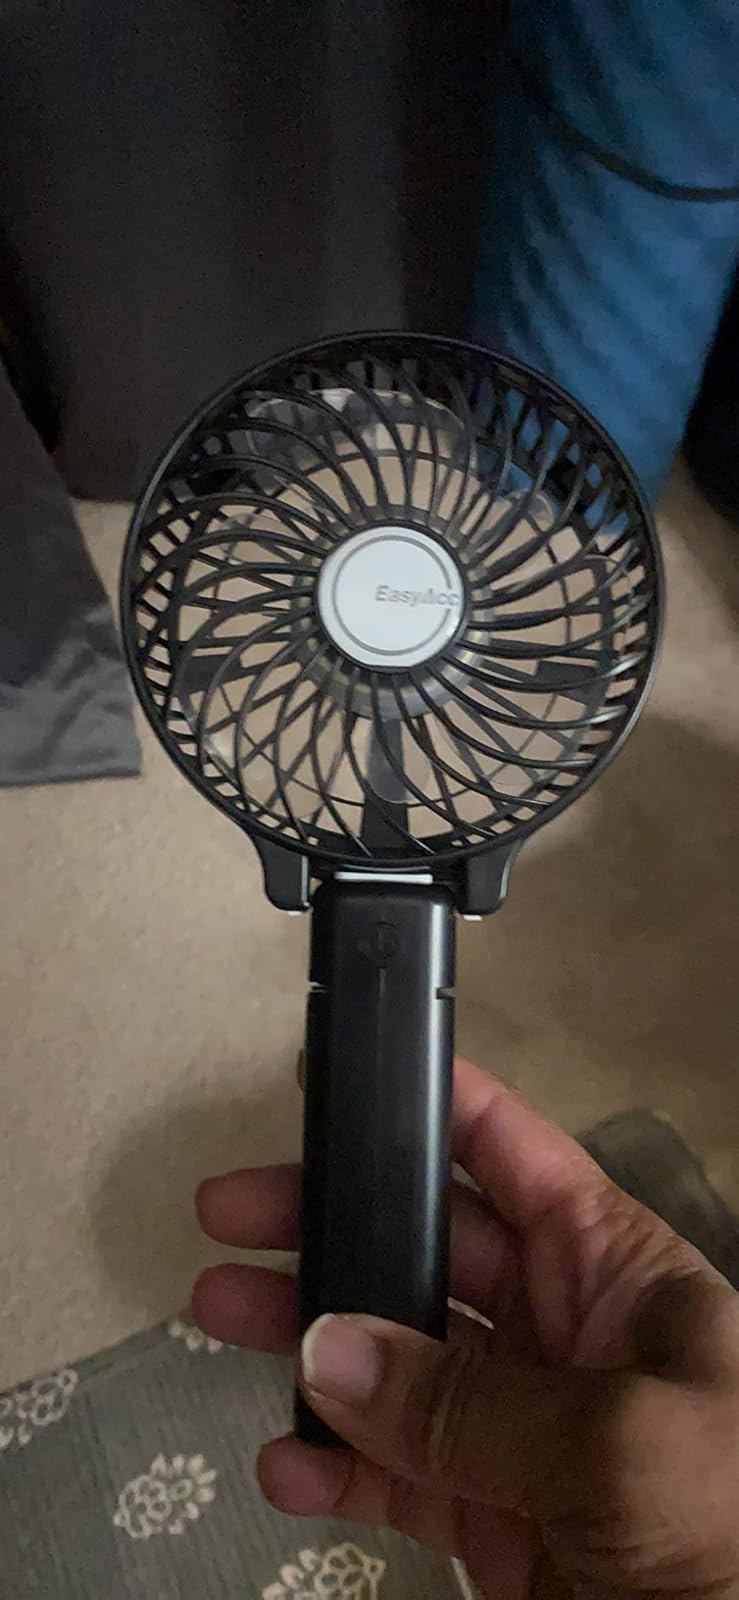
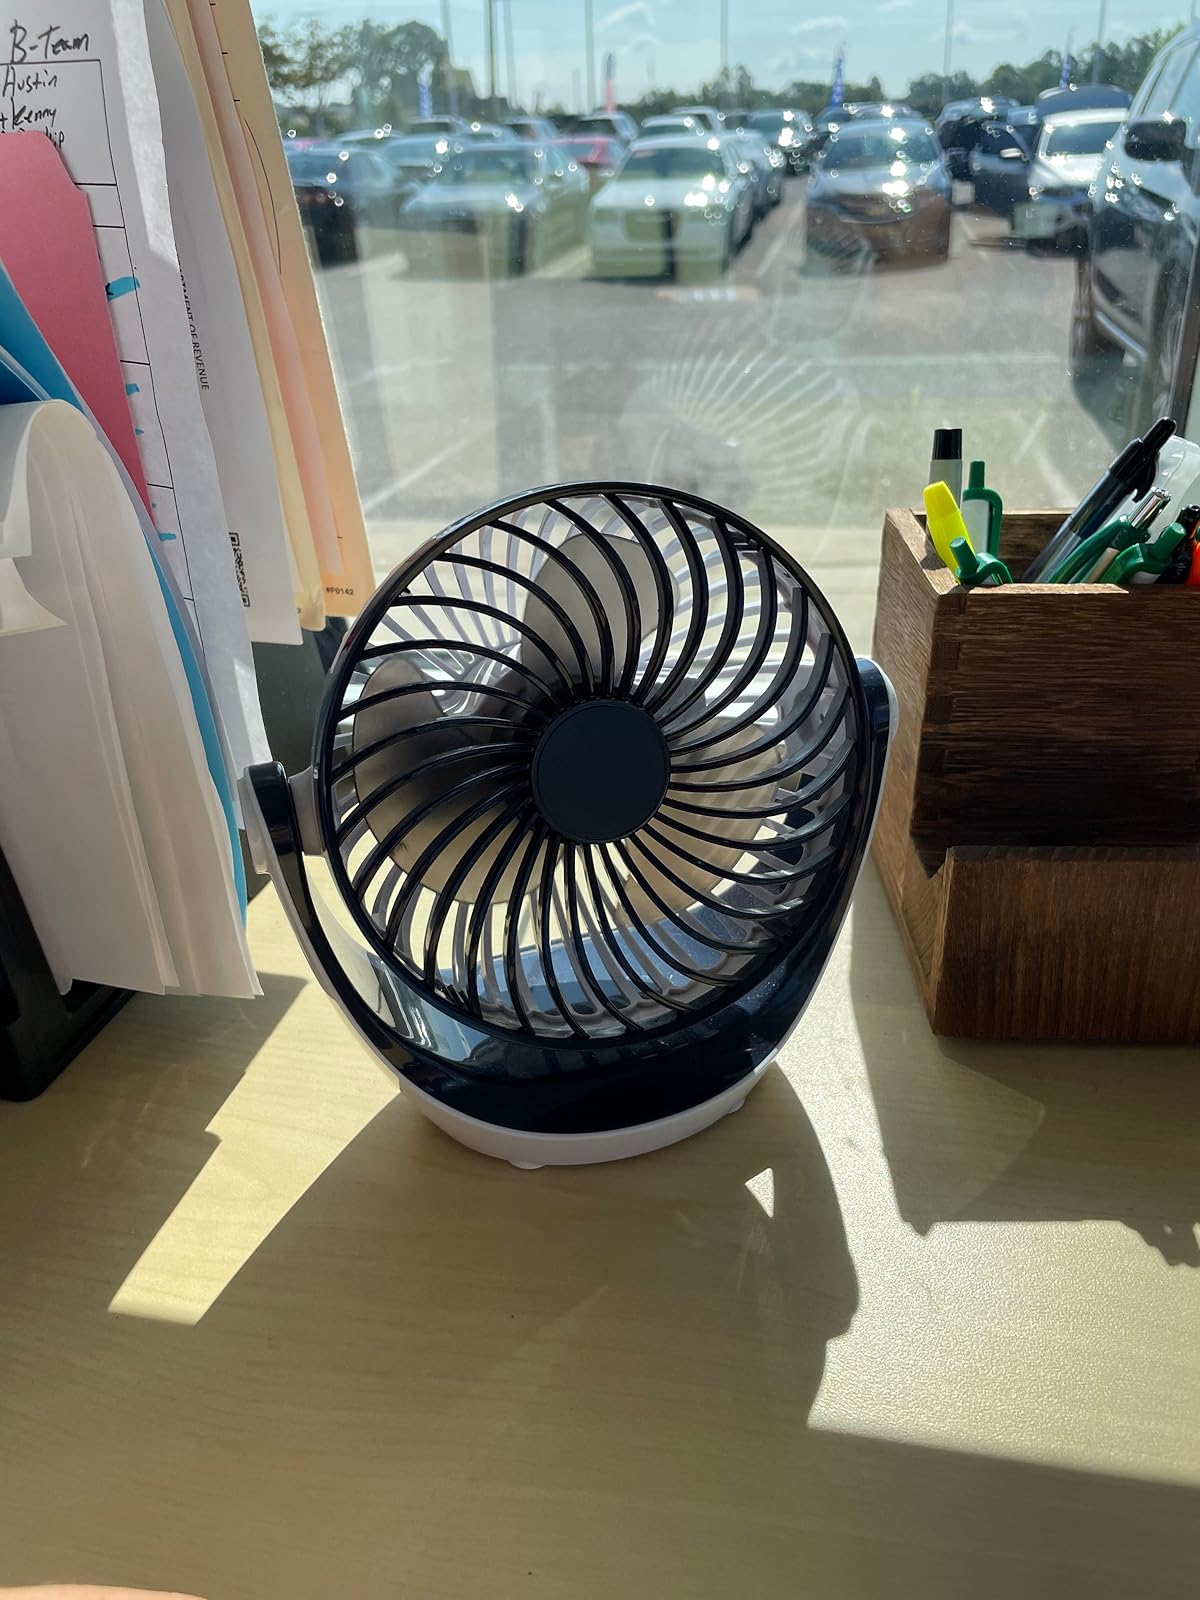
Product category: fan
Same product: no